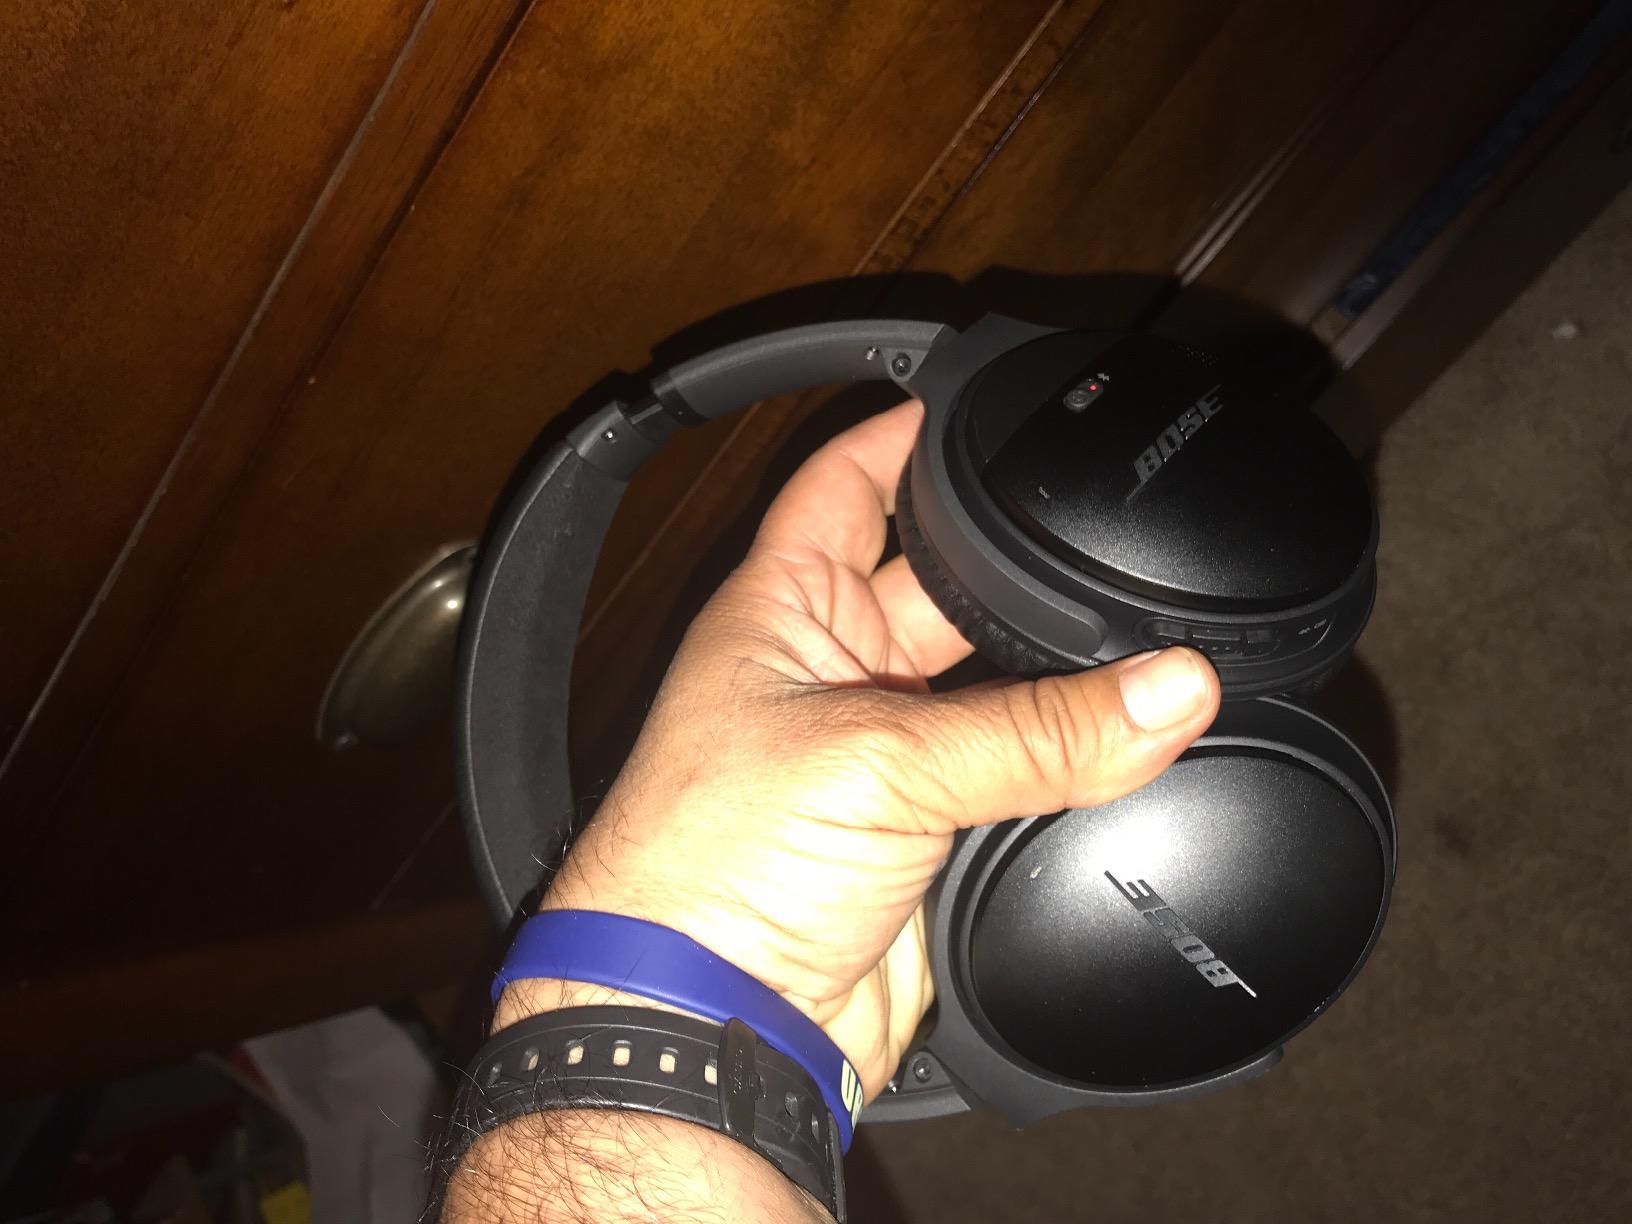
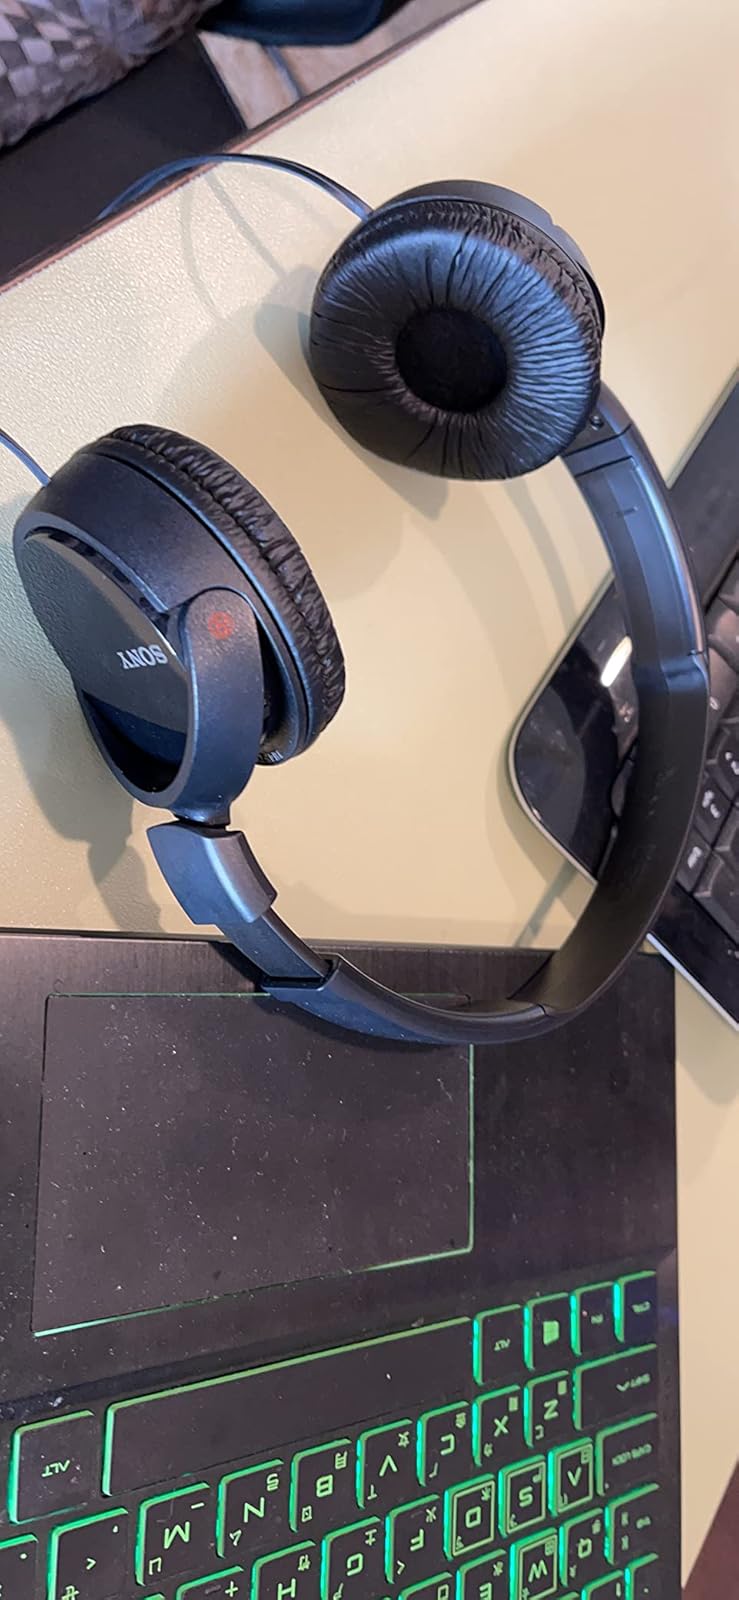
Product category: headphones
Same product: no